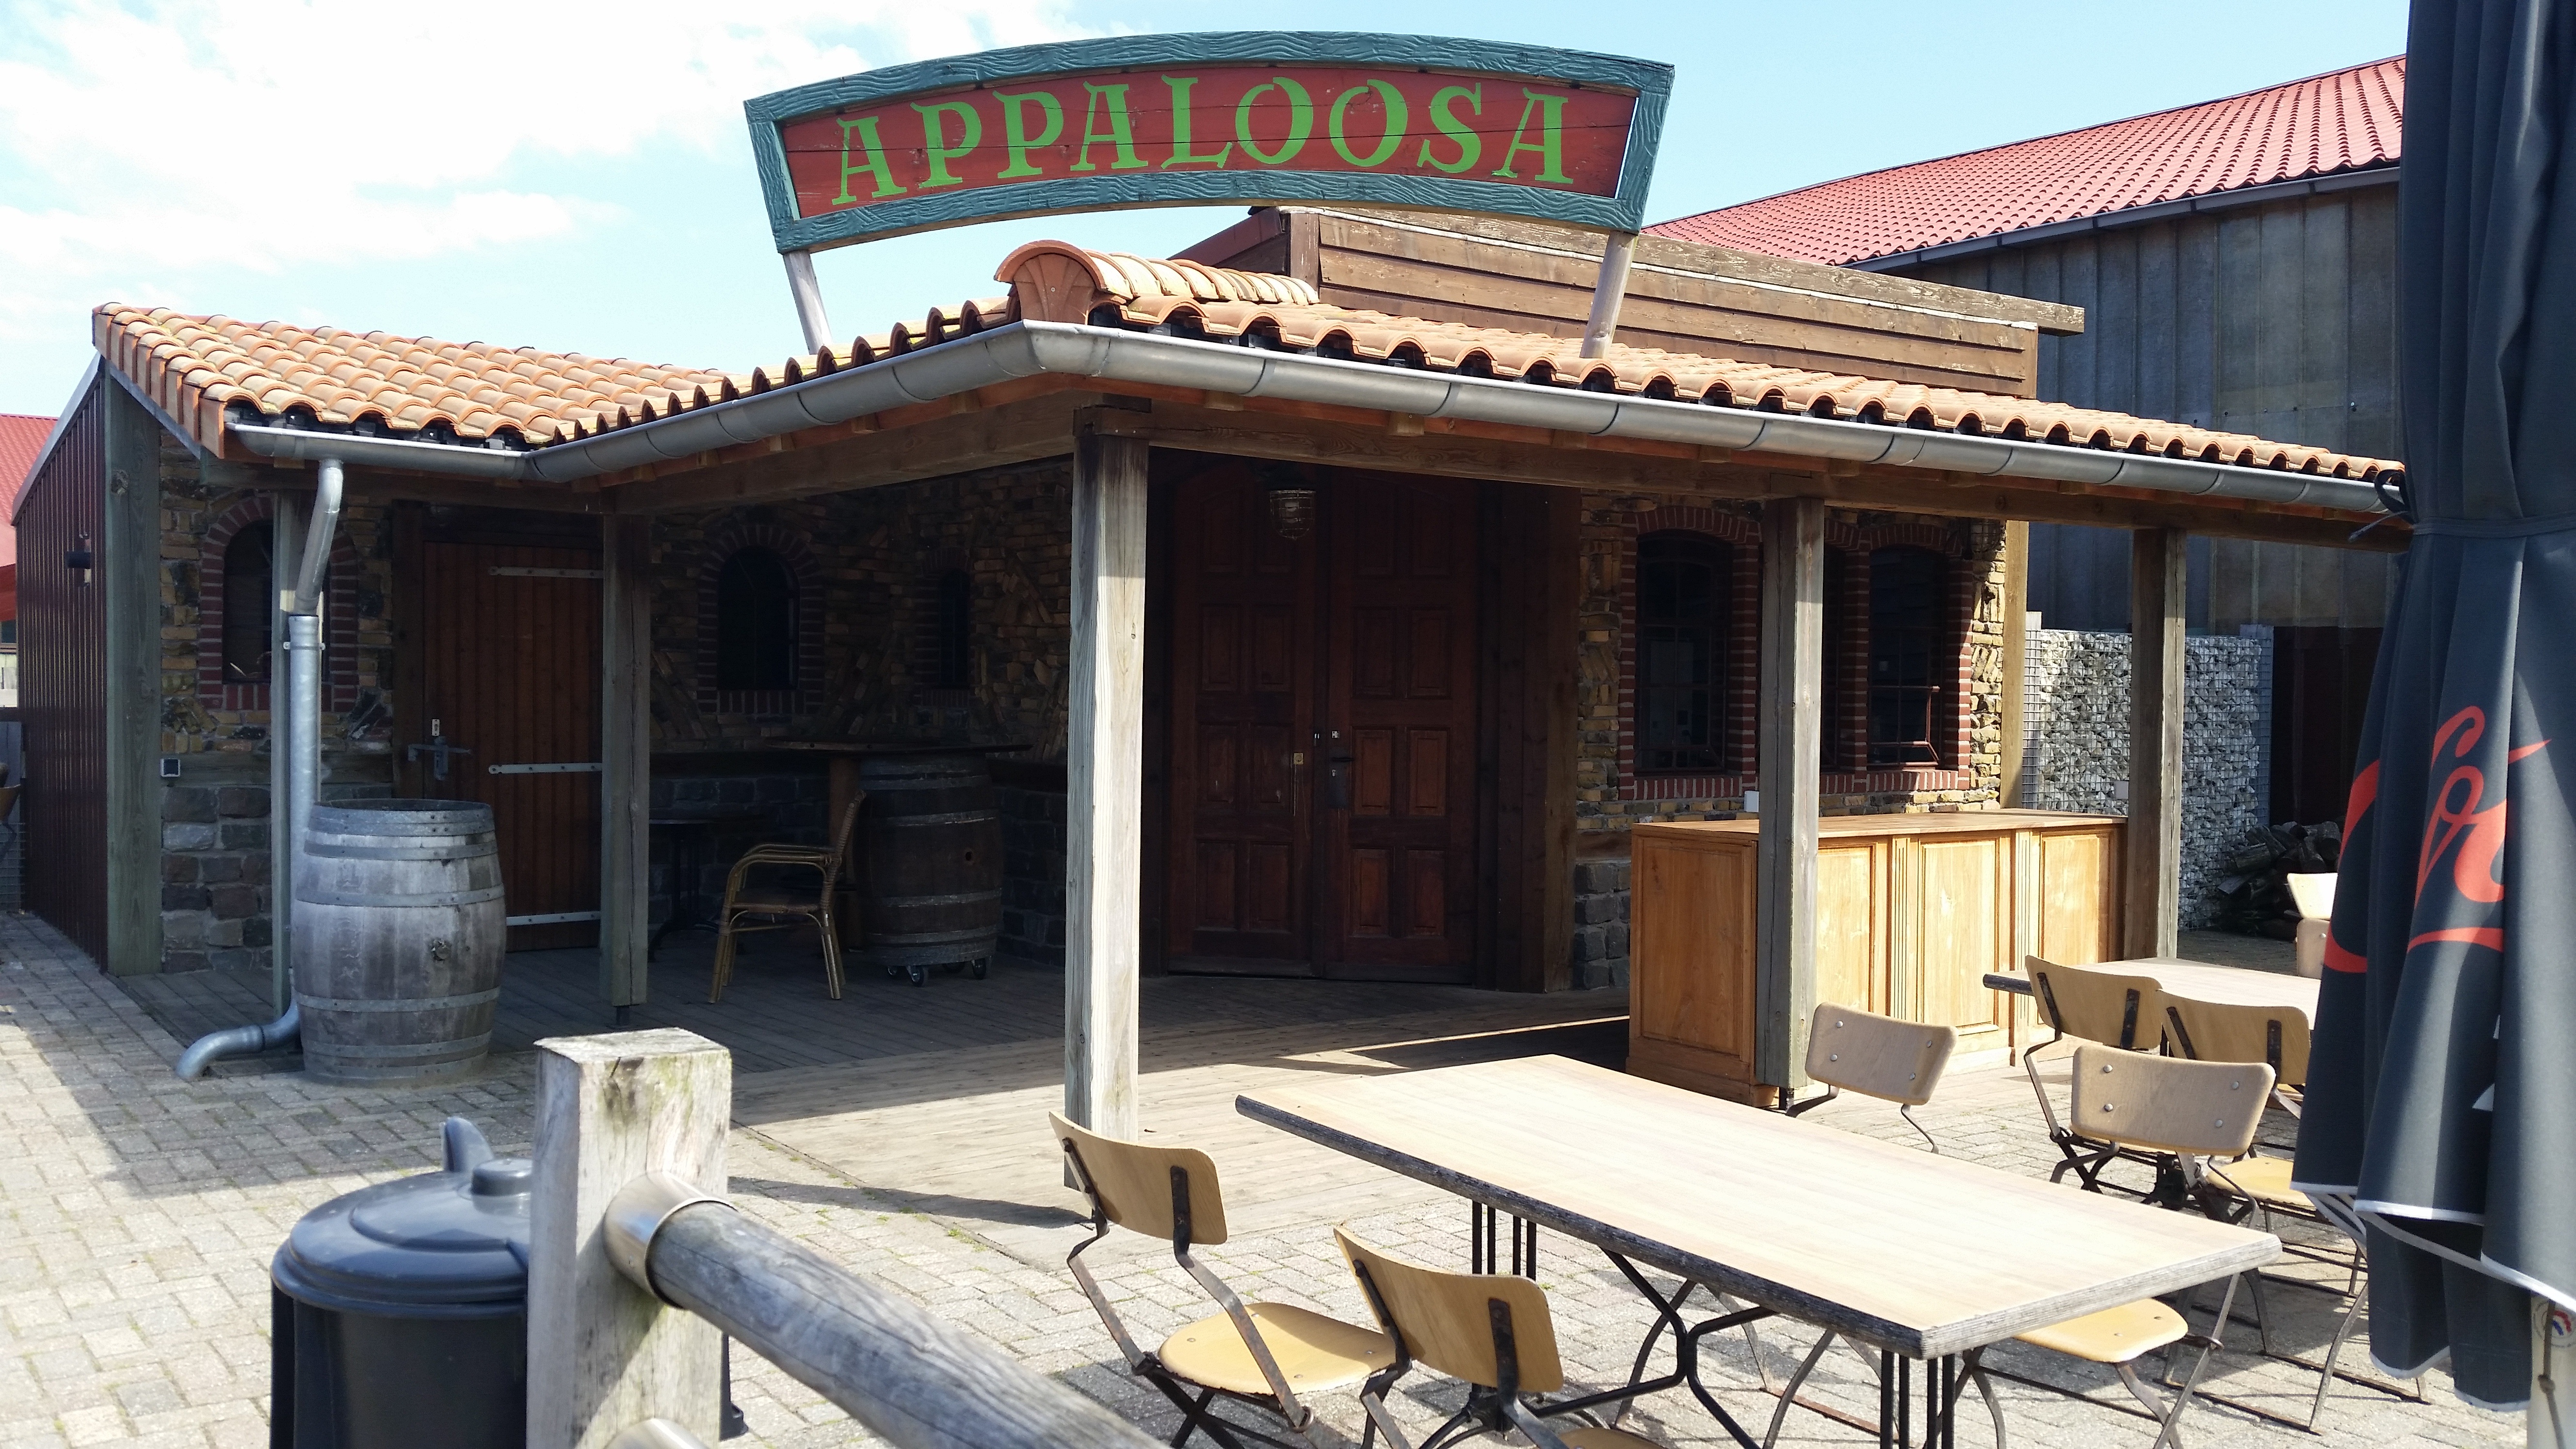
villa, house, building, restaurant, home, porch, bar, cottage, facade, property, drink, resort, western, estate, outdoor structure